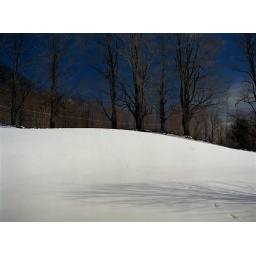
stone wall in Jericho, Vermontf/41/500s